Welwyn Preserve

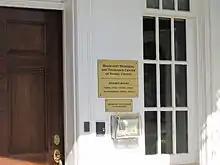
The doorway of the Holocaust museum in the mansion at Welwyn

In 1992, the Holocaust Memorial and Tolerance Center of Nassau County was founded at Welwyn, with the museum officially opening in 1994. Holocaust survivor Boris Chartan served as the first chairman of the museum until 2003.